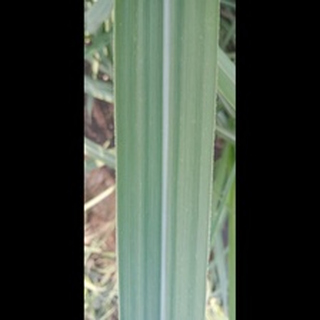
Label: healthy_sugarcane